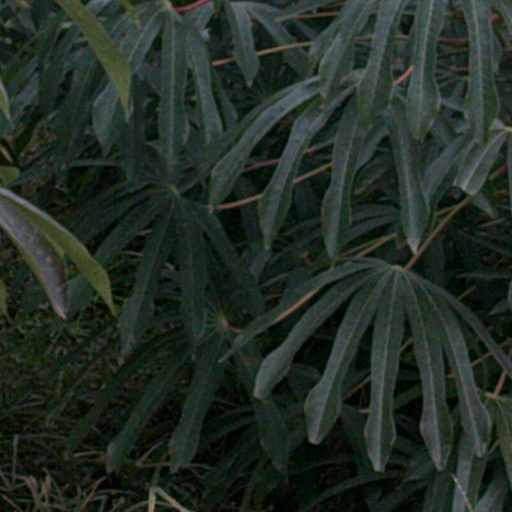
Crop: cassava